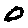
Label: 0